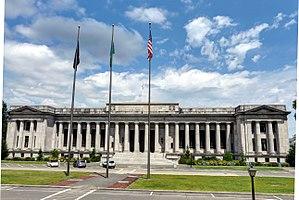
Capitole de l'état de Washington
Le Capitole de Washington est un édifice public situé à Olympia, capitale de l'État américain de Washington. Il abrite les deux chambres de la législature de l'État ainsi que le bureau du gouverneur. Il est achevé en 1928.